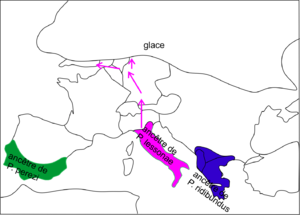
Répartition supposée des ancêtres des grenouilles vertes actuelles dans les trois zones refuges lors de la dernière glaciation, d'après Patrelle (2010) selon les analyses de Zeisset et al. 2001, Snell et al. 2005, Ohst 2008
Pelophylax est un genre d'amphibiens de la famille des Ranidae. Ce genre a été créé pour rassembler les grenouilles vertes d'Europe.